William Lightfoot Price

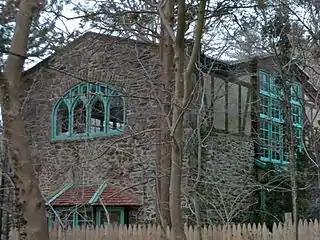
Price altered an existing barn into "Thunderbird Lodge" (1904).

"Thunderbird Lodge," is the studio house of Charles and Alice Barber Stephens designed by Price. His idea of a modern home is one that fits the life its owners lived. He was very much against copying historical styles because not everyone lived like Roman emperors or French royalty. He thought beauty would come not from the architect's design but from the fitness of purpose, place, and materials. The most eloquent example of this ideal is found in Rose Valley's "Thunderbird Lodge".